Tenkasi Pandyas

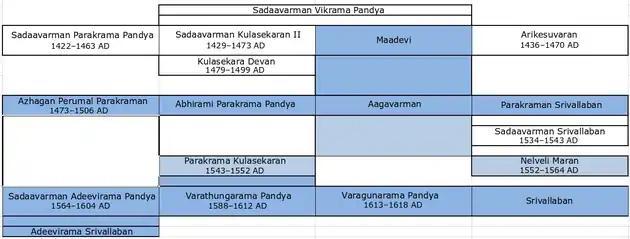
Sadaavarman Parakrama Pandya and his descendants who ruled Tenkasi.

Tenkasi Pandyas were the Pandya kings from Sadaavarman Parakrama Pandya to his successors who ruled with Tenkasi as their capital. With the invasion of the Sultanates, Vijayanagaras, and Nayakars from the fourteenth century onwards, the Pandyas lost their traditional capital of Madurai and shifted to cities like Tenkasi and Tirunelveli. Tenkasi was the last capital of the Pandyas. All the Pandyas from Sadaavarman Parakrama Pandya and his next generations were crowned in the Adheenam Mutt in Kasi Viswanathar temple. During the same period, some Pandyas ruled with Tirunelveli as their capital. Kayatharu, Vadakkuvalliyur, and Ukkirankottai are some of their major cities. Inscriptions on them are found in Tenkasi's Kasi Viswanathar temple, Brahmadesam, Cheranmadevi, Ambasamudram, Kalakkad and Pudukkottai. The last Pandyan king to be known in the history of the Pandyas was Kolakonda, who was also among the Tenkasi Pandyas.